Gerald Stapleton

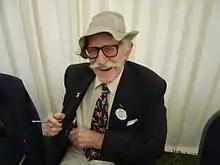
Stapleton in 2004

Basil Gerald "Stapme" Stapleton, (12 May 1920 – 13 April 2010) was a Royal Air Force (RAF) officer and fighter ace who flew Spitfires and Typhoons during the Second World War. He preferred the name Gerald and was nicknamed "Stapme" after a phrase used in his favourite cartoon strip "Just Jake" published in The Daily Mirror. His score of 6 enemy aircraft destroyed, 2 shared destroyed, 8 probably destroyed and 2 damaged, all achieved on Spitfires during the Battle of Britain made him one of the outstanding pilots of that battle and he was revered as one of Richard Hillary's contemporaries in whose book "The Last Enemy", he features. Without doubt he was one of the real 'characters' to survive the war and to many the quintessential image of a Battle of Britain fighter pilot, complete with handlebar moustache.